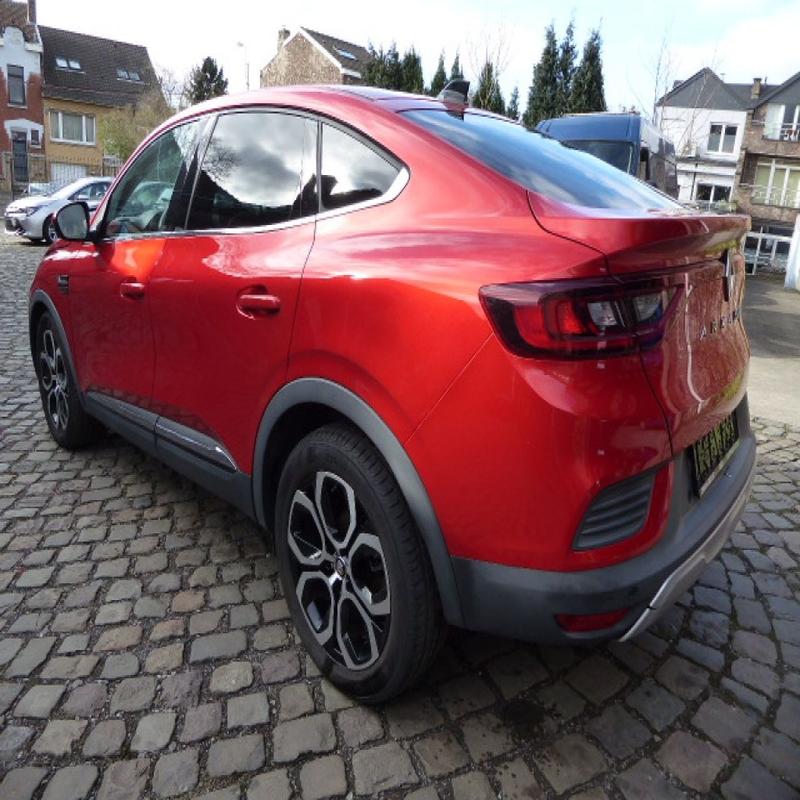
Aucun dommage détecté.
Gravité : aucun